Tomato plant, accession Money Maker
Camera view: tilt-top (135 deg); turntable rotation: 210 degrees
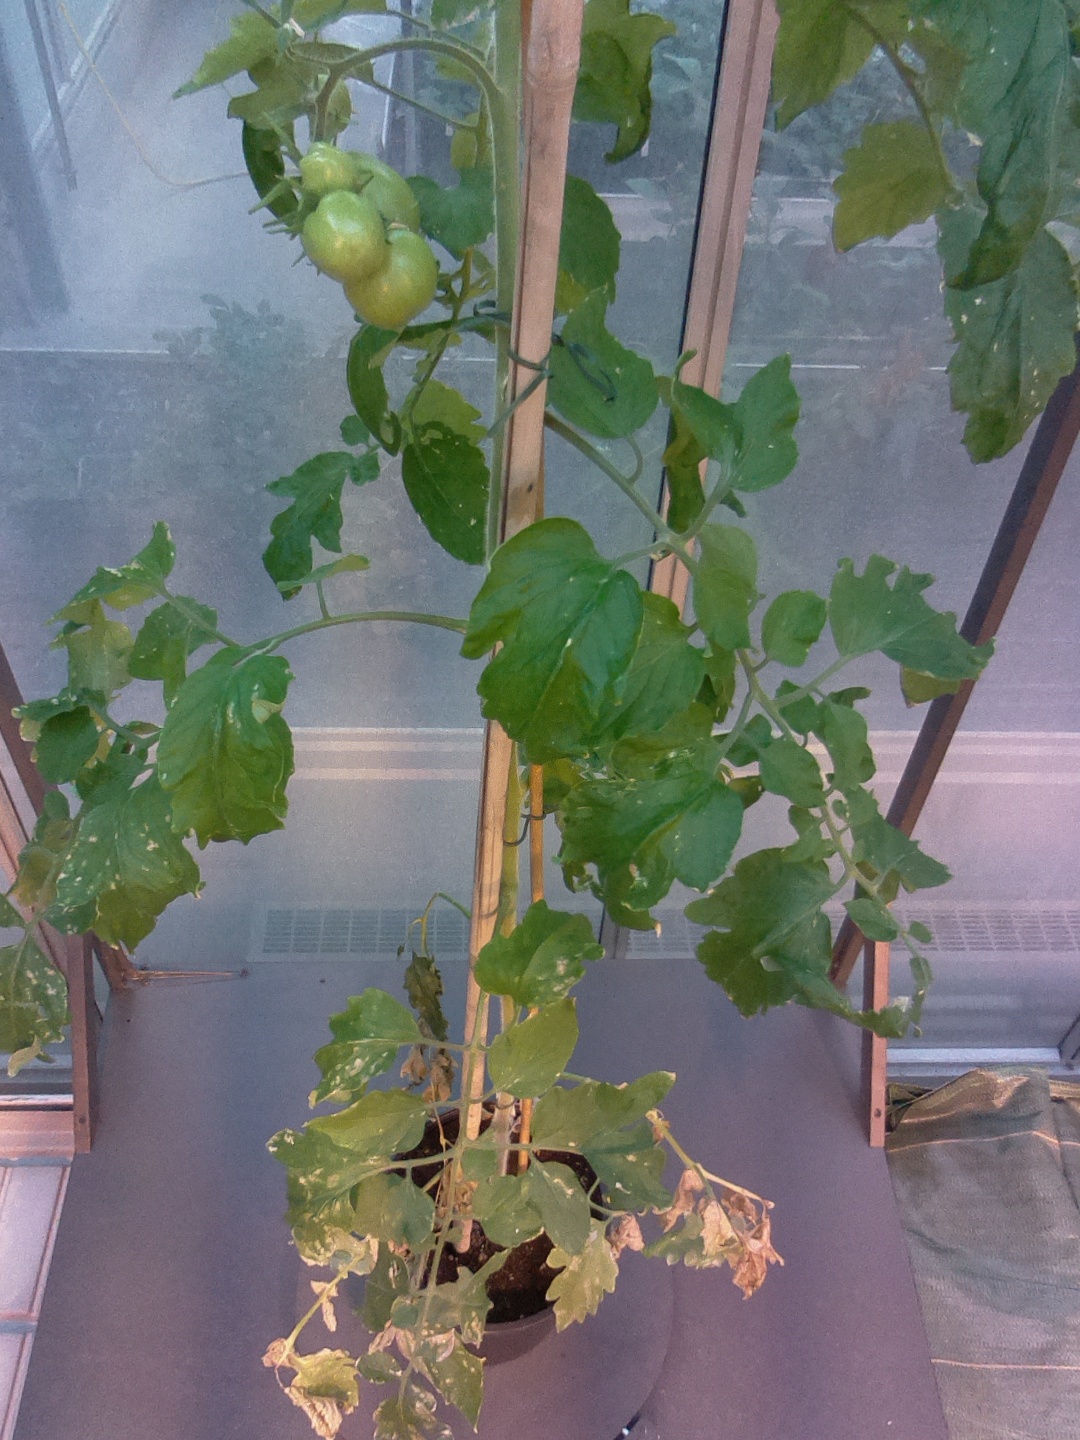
BBCH growth stage 74: 40%-50% of final fruit size